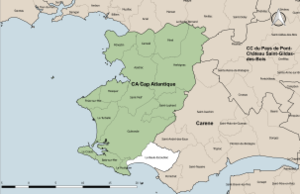
Localisation de la commune de La Baule-Escoublac dans la carte des établissements publics de coopération intercommunale.
La Baule-Escoublac est une commune de l'Ouest de la France, dans le département de la Loire-Atlantique, en région Pays de la Loire. Située sur le littoral atlantique, elle fait partie de la Côte d'Amour, entre Le Pouliguen et Pornichet.